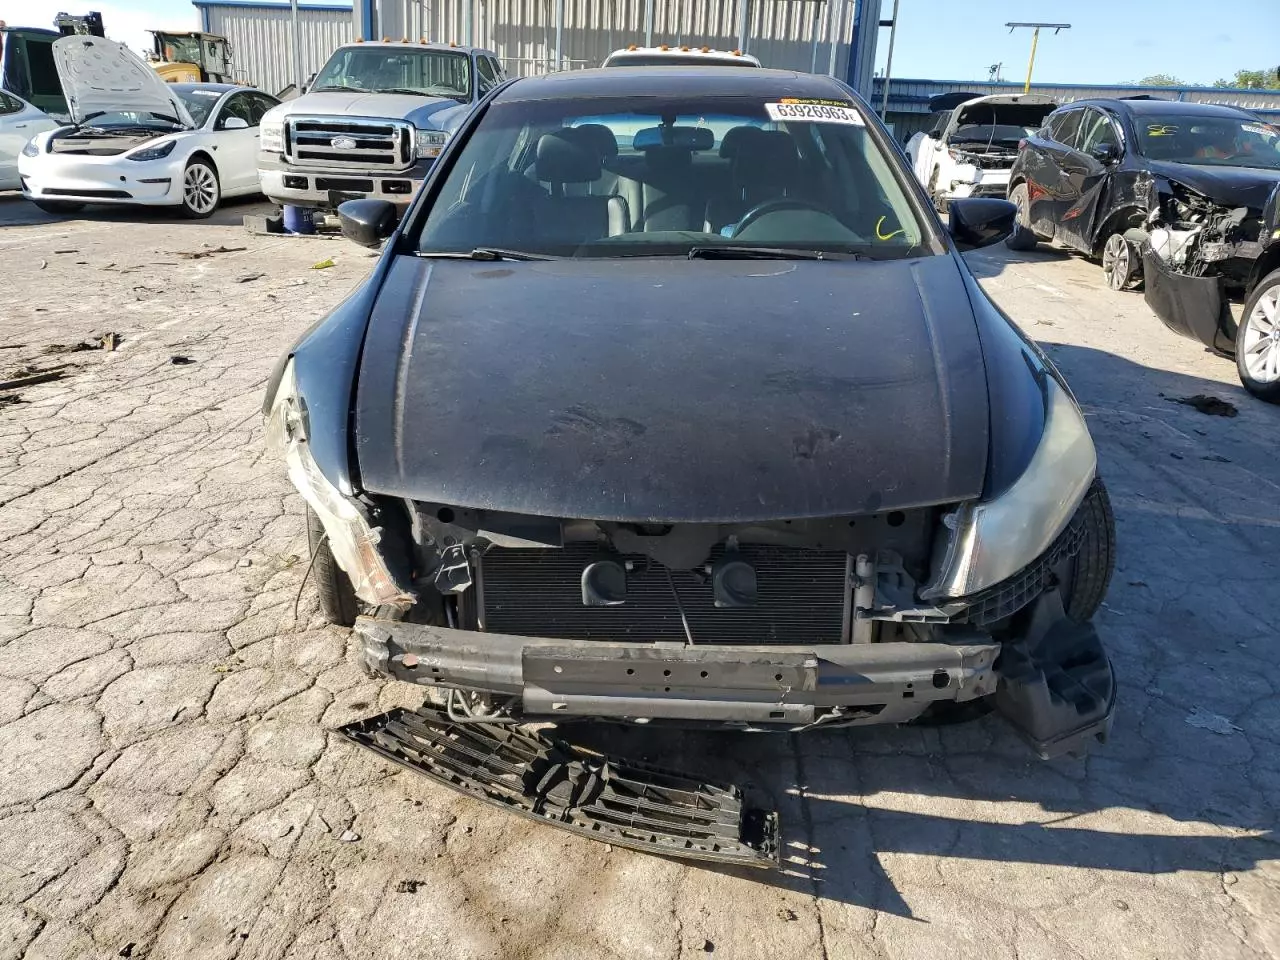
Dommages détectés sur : plaque d'immatriculation avant, pare-choc avant, feu avant droit, aile avant droite, aile avant gauche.
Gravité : majeur